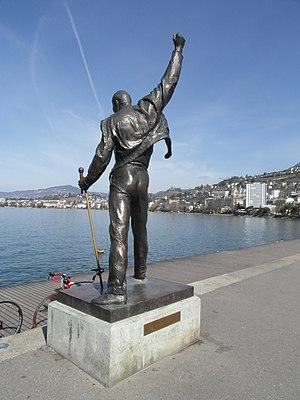
La statue de Freddy Mercury face au lac
Le Léman, appelé aussi lac de Genève, ou par tautologie lac Léman, est un lac d'origine glaciaire situé en Suisse et en France ; par sa superficie, c'est le plus grand lac alpin et subalpin d'Europe.